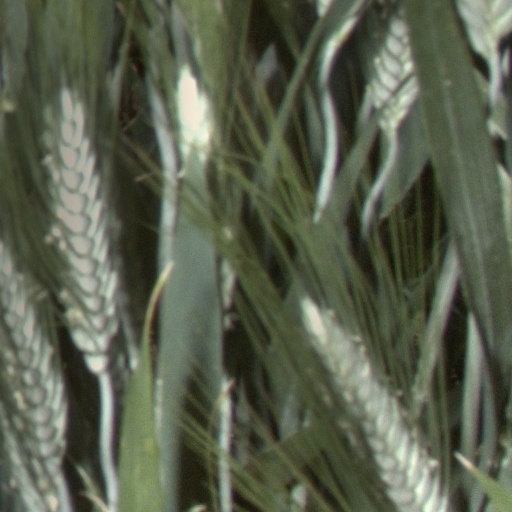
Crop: wheat